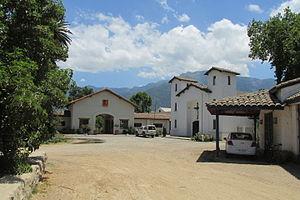
Coltauco est une commune du Chili faisant partie de la province de Cachapoal, elle-même rattachée à la Région O'Higgins. En 2012, sa population s'élevait à 18 449 habitants. La superficie de la commune est de 225 km². La commune est créée en 1899. Coltauco se trouve dans la Vallée centrale du Chili à environ 100 kilomètres au sud-ouest de la capitale Santiago et 20 kilomètres à l'ouest-sud-ouest de Rancagua capitale de la province de Cachapoal<. Le territoire de la commune se trouve dans la vallée du rio Cachapoal à une altitude d'environ 250 mètres au pied d'une chaine de montagnes dont la crête parallèle à la vallée culmine à 1 500 mètres.